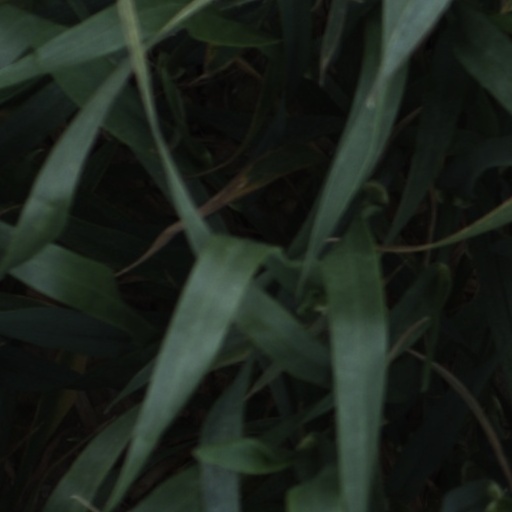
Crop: wheat